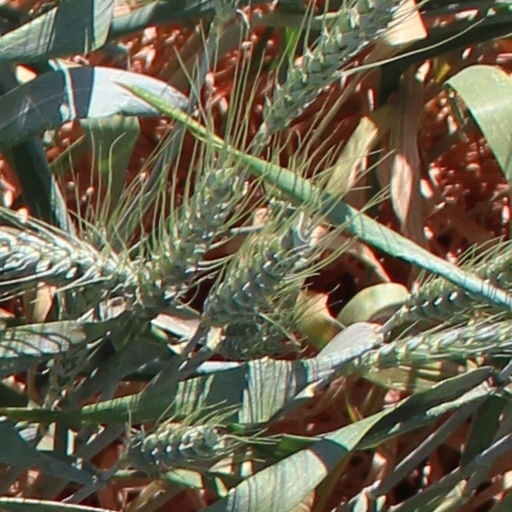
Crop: wheat